Sir George Chetwynd, 4th Baronet

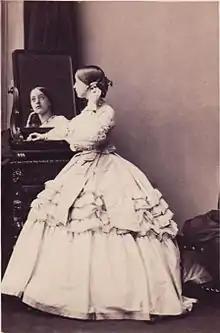
Lady Florence Paget by Camille Silvy

Sir George Chetwynd, 4th Baronet of Brocton Hall (31 May 1849 – 10 March 1917) was the heir to the Chetwynd baronetcy upon the death of his father in 1869.